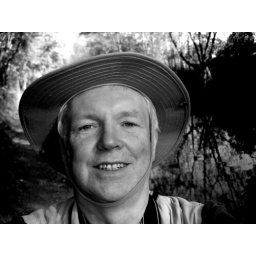
self-portrait on canal path in black and white with hat and reflection of tree